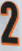
Number: 2